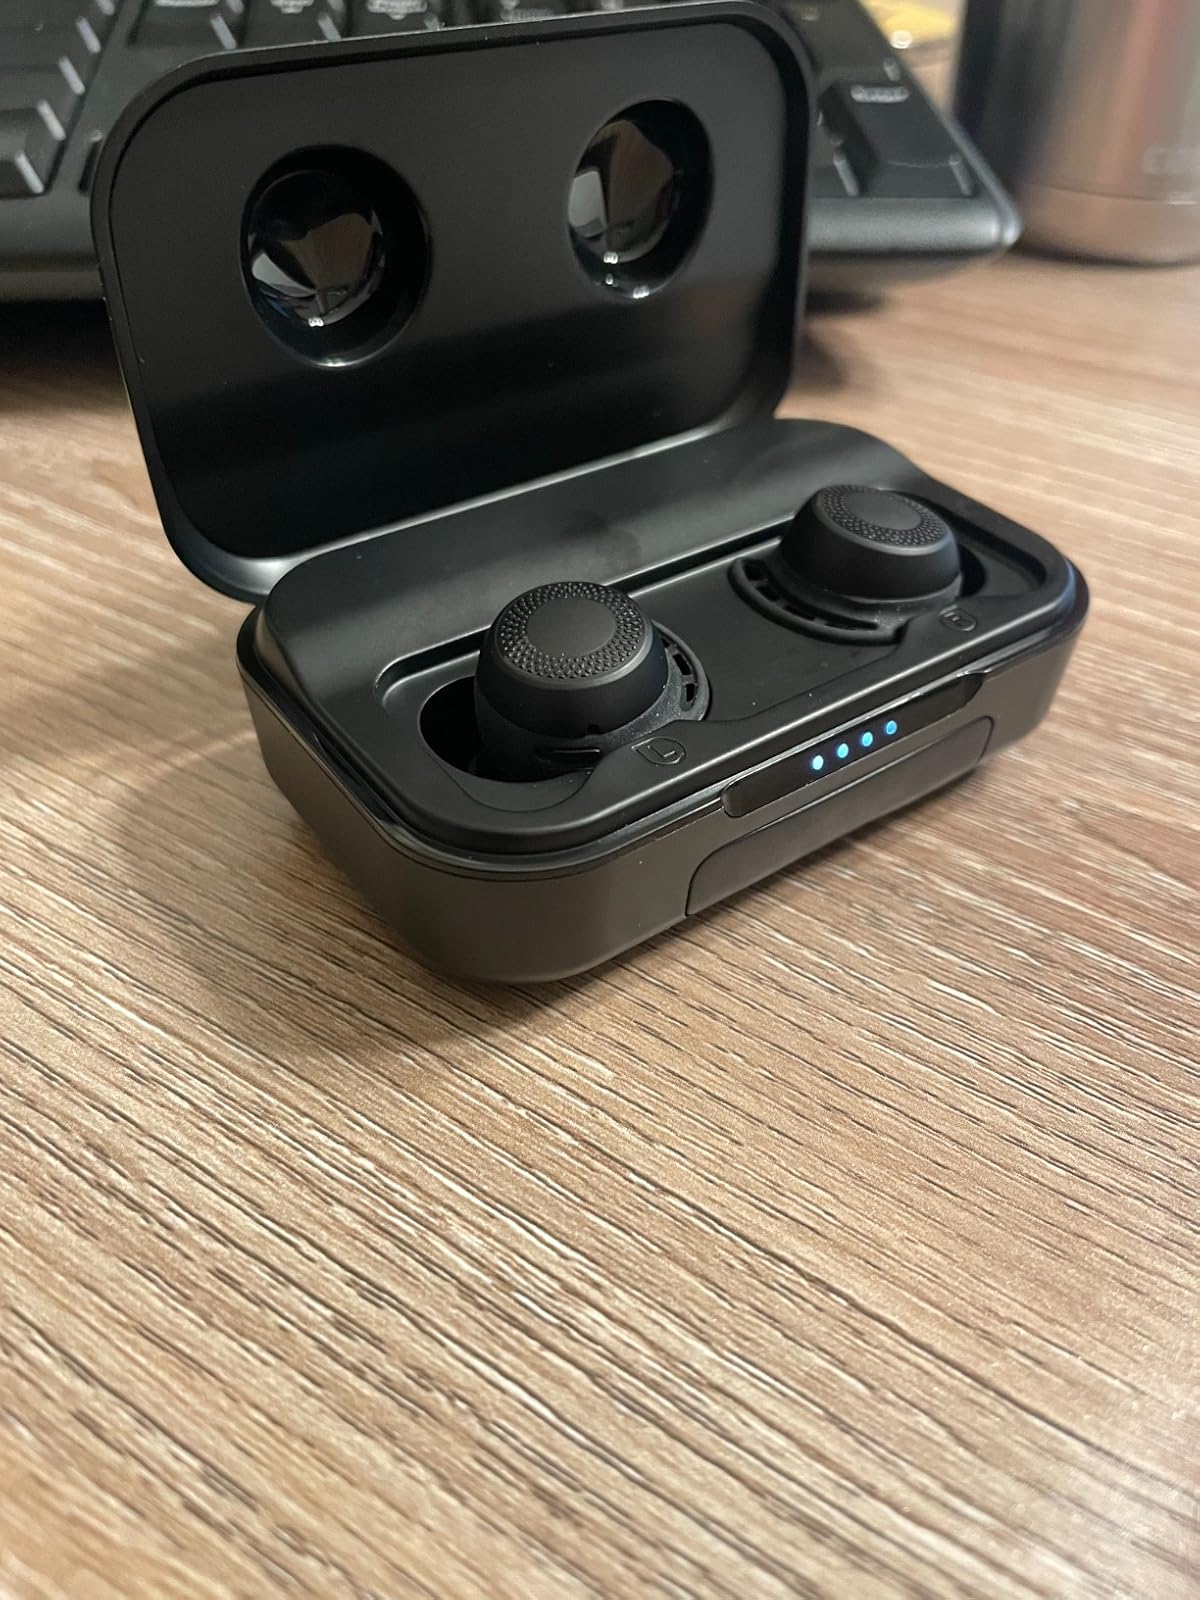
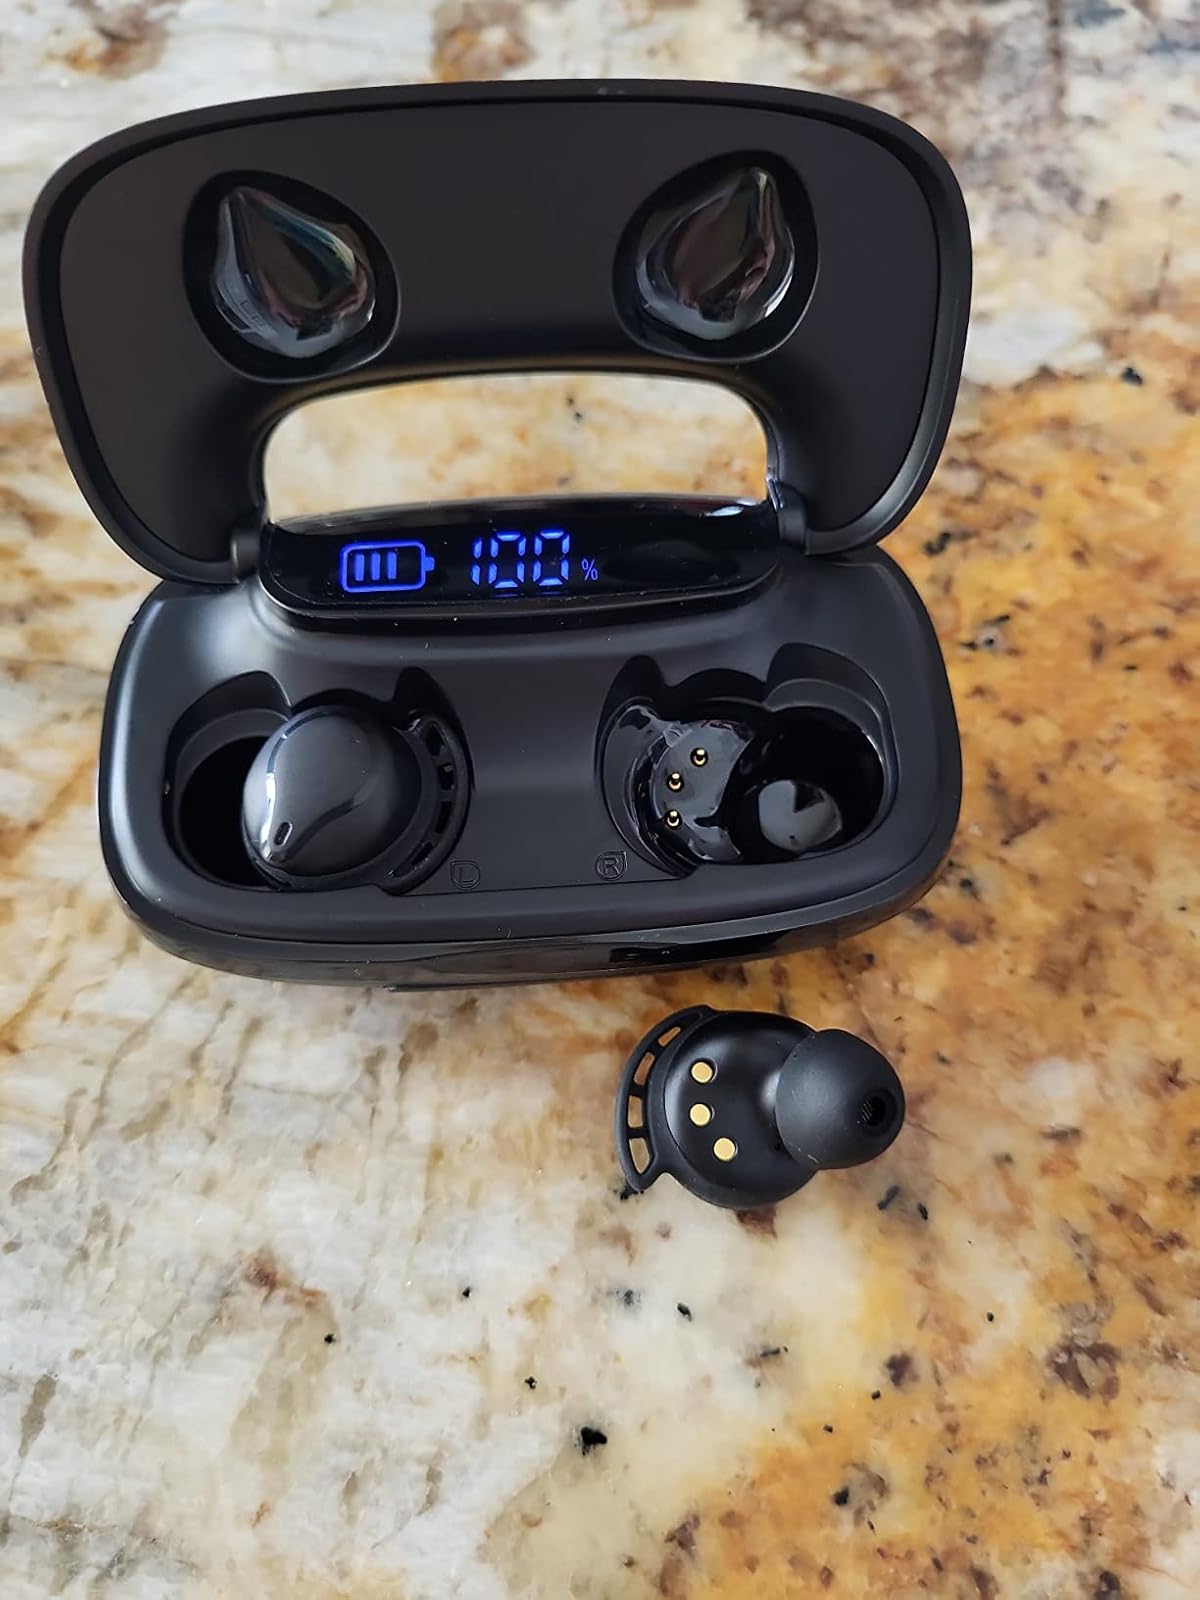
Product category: earbuds
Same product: no